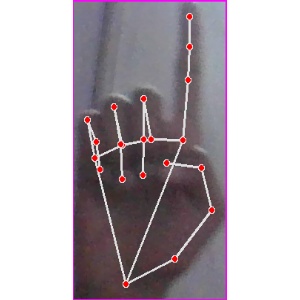
अक्षर: क